Teign Valley Group

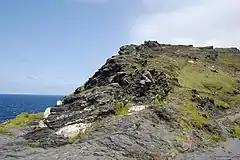
Folded slate at Penally Point near Boscastle in Cornwall, England

The Teign Valley Group is a late Devonian to late/middle Carboniferous lithostratigraphic group (a sequence of rock strata) in north Cornwall through Devon and into west Somerset in southwest England. The name is derived from the valley of the River Teign. The Group comprises (in ascending order i.e. oldest first) the Barras Nose, Trambley Cove, Teign Chert and Dowhills Mudstone formations. It also includes the Brendon and St Mellion formations whose stratigraphical context is unclear since all known boundaries of these two unit are tectonic. The Brendon Formation slates extend from Tavistock west to Bodmin Moor. The St Mellion Formation sandstones, siltstones and mudstones are found from Holne northeastwards. The Teign Valley Group was formerly known as the Lower Culm Group or Lower Culm Measures.